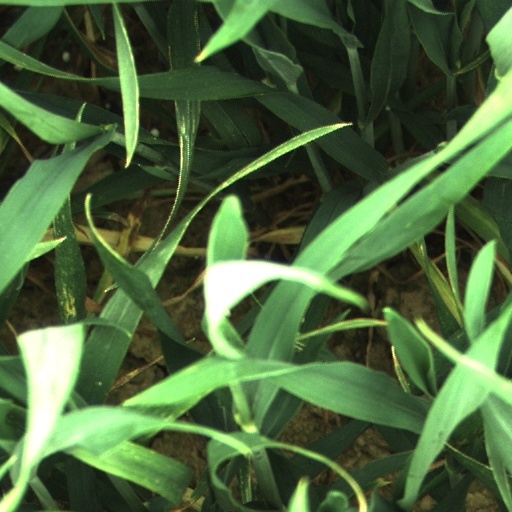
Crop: wheat